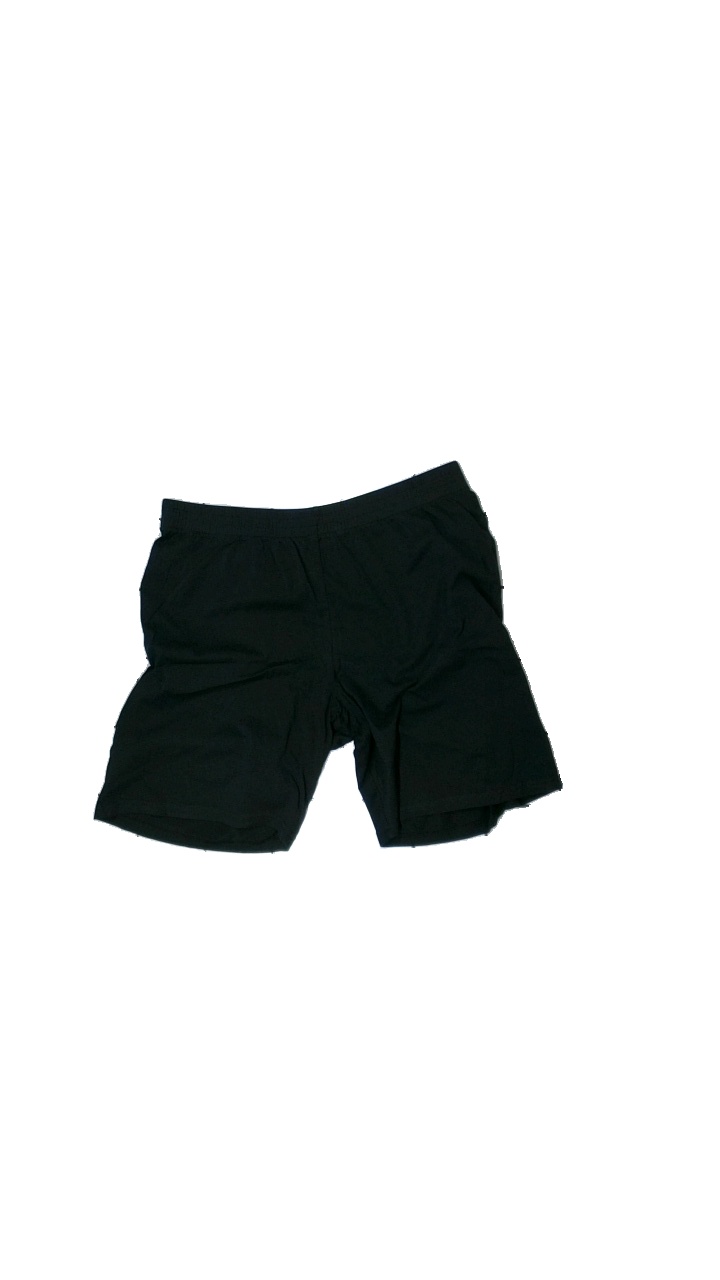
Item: Shorts (Unisex)
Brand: Mywear (ica)
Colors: Black
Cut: Regular
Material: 100% cotton
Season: All
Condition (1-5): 3
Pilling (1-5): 4
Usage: Reuse
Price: <50